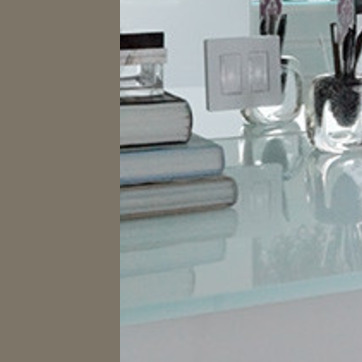
Material: paper